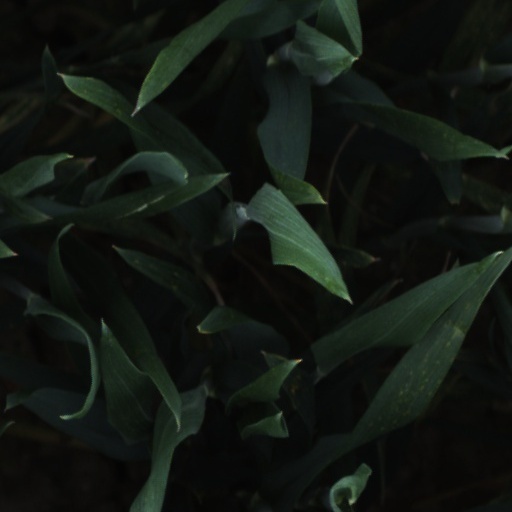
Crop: wheat